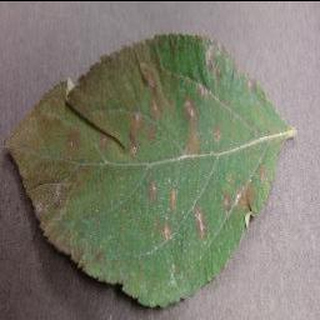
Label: apple_cedar_apple_rust